Alex O'Loughlin

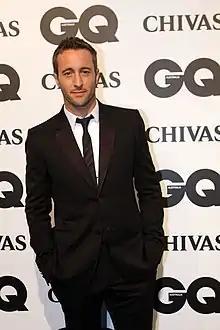
O'Loughlin at the 2011 GQ Men of the Year Awards

Alex O'Loughlin (born 24 August 1976) is an Australian actor. He is known for his portrayal of Lieutenant Commander Steve McGarrett on CBS' remake of the TV series "Hawaii Five-0" (2010–2020). He had starring roles in the films "Oyster Farmer" (2004) and "The Back-up Plan" (2010), as well as on such television series as "Moonlight" (2007–2008) and "Three Rivers" (2009–2010).